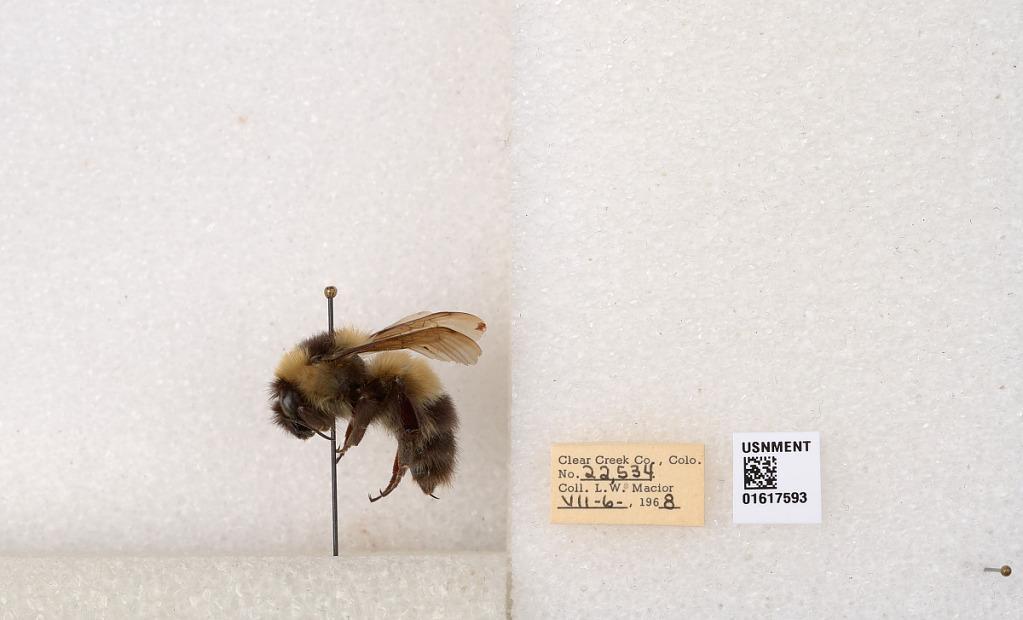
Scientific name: Bombus kirbyellus
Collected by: L. Macior
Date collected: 1968-7-6
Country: United States
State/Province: Colorado
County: Clear Creek
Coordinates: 39.6891, -105.644